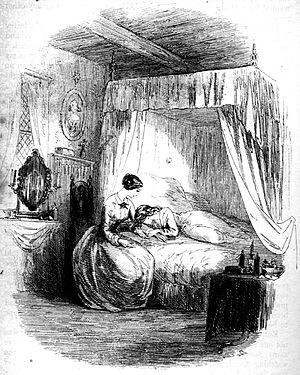
La Maison d'Âpre-Vent, premier des grands romans panoramiques de Charles Dickens, publié entre mars 1852 et septembre 1853, a pour première originalité d'utiliser deux narrateurs, l'un à la troisième personne, rendant compte des démêlés de la loi et du beau monde, l'autre à la première, incarné par Esther Summerson qui raconte son histoire personnelle. Par le stratagème de la double narration, que Paul Schlicke juge « audacieux », Dickens lie, tout en les opposant, l'expérience domestique d'Esther aux grands problèmes publics. Le récit d'Esther culmine en la découverte de ses origines : enfant illégitime d'une aristocrate, Lady Dedlock, abandonnée à sa naissance et élevée par une tante malveillante, cette jeune femme reste peu sûre d'elle-même, accueillant avec gratitude la petite considération qu'elle reçoit de la société patriarcale qui l'entoure. Sa situation reflète celle de la communauté tout entière, que minent des privilèges ancestraux faisant fi de ses aspirations et des besoins du peuple, avec des institutions sclérosées vouant les enfants à l'orphelinat et les habitants aux taudis, tandis qu'une prétendue philanthropie asservit plus qu'elle ne libère ses bénéficiaires.
La Maison d'Âpre-Vent, en anglais Bleak House, est le neuvième roman publié par Charles Dickens, d'abord en vingt feuilletons entre mars 1852 et septembre 1853, puis en un volume en 1853.
La Maison d'Âpre-Vent, Bleak House en anglais, neuvième roman publié par Charles Dickens – d'abord en vingt feuilletons entre mars 1852 et septembre 1853, puis en un unique volume la même année –, est l'une de ses premières grandes œuvres panoramiques. Il y décrit l'Angleterre comme une bleak house, c'est-à-dire une « demeure de désolation », que ravage un système judiciaire irresponsable et vénal incarné par le chancelier, engoncé dans la gloire embrumée de la Chancellerie. L'histoire s'enracine en effet dans une succession contestée devant le tribunal, l'affaire « Jarndyce contre Jarndyce », qui affecte de près ou de loin tous les personnages et concerne un testament obscur ainsi que de grosses sommes d'argent.